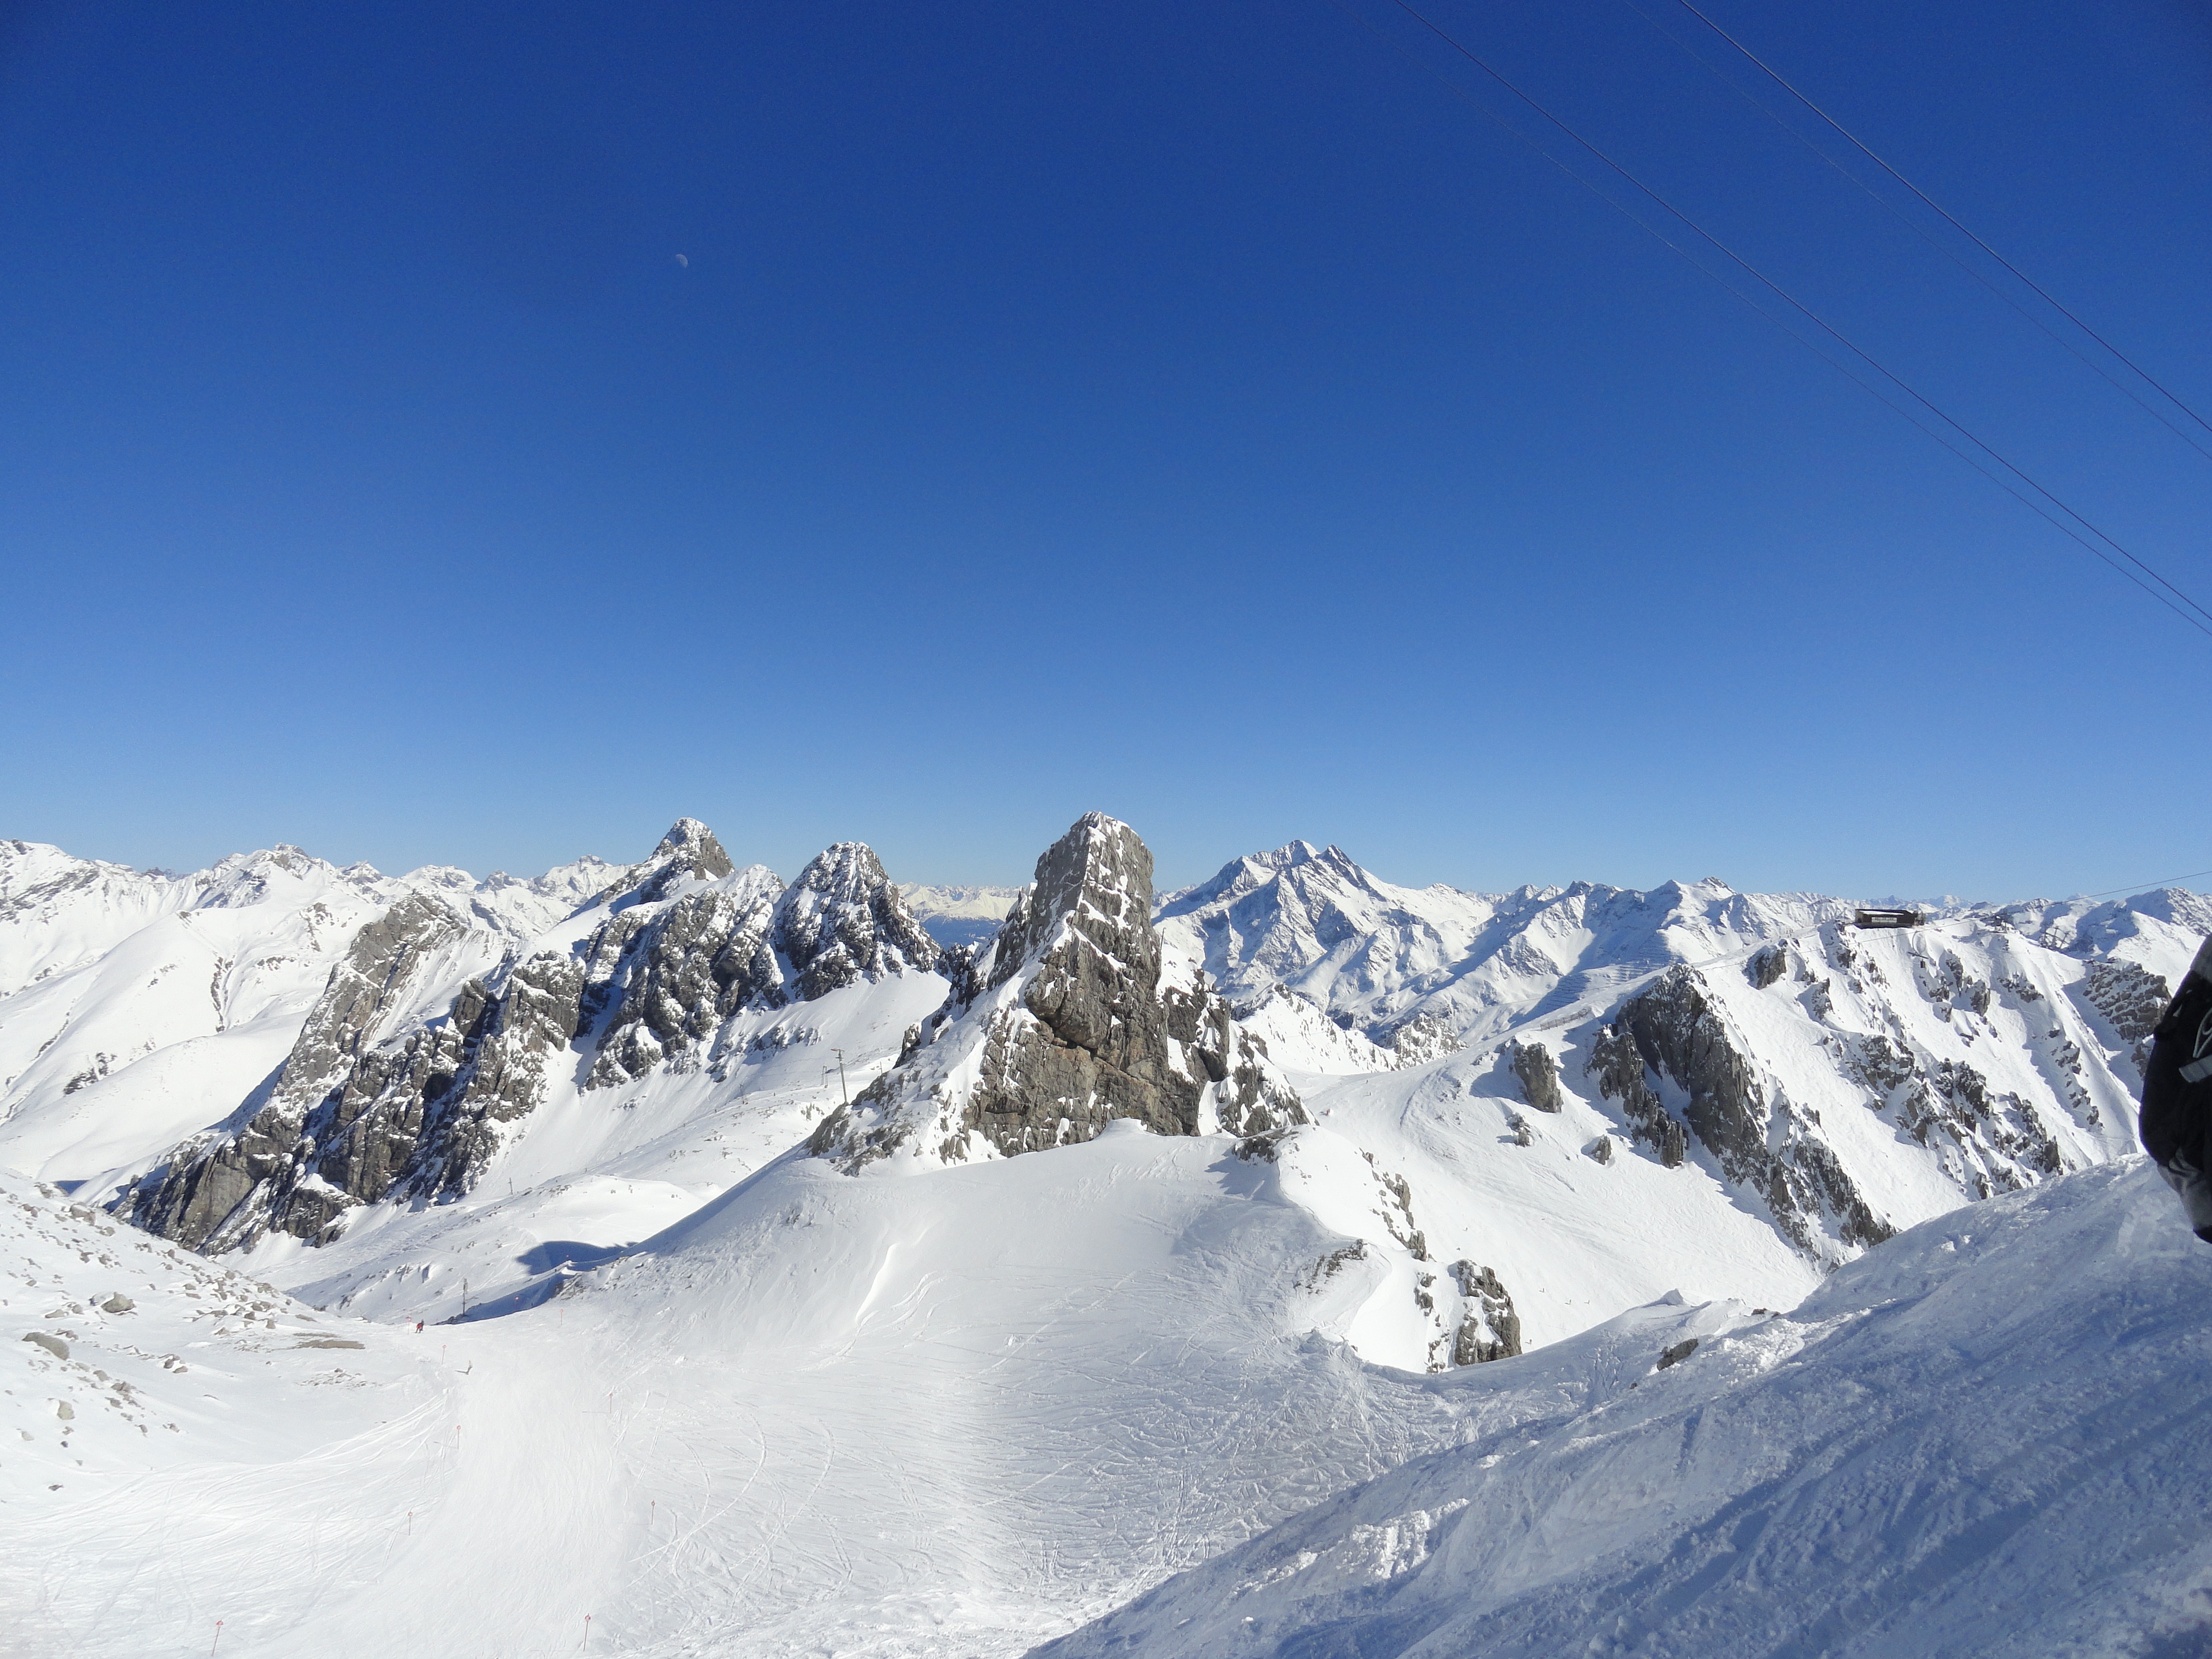
mountain, snow, winter, mountain range, weather, skiing, season, ridge, summit, winter sport, resort, mountains, alps, ski, footwear, piste, landform, ski touring, arlberg, imperial weather, ski mountaineering, ski equipment, mountainous landforms, geological phenomenon